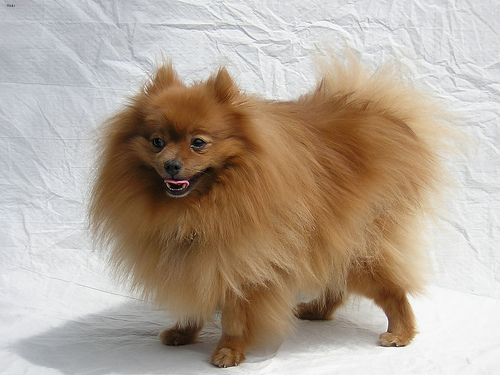
Animal: dog
Breed: pomeranian